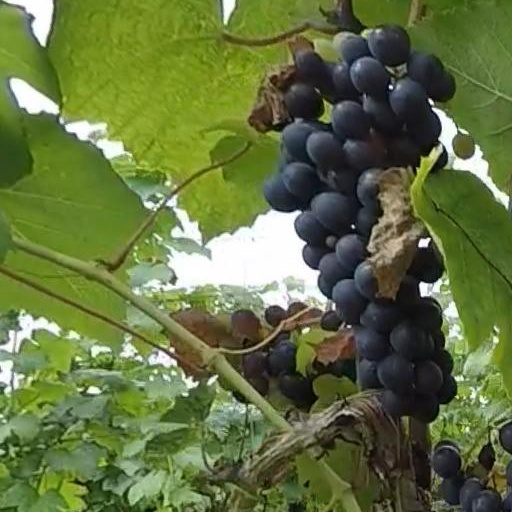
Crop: grape